Italia Conti

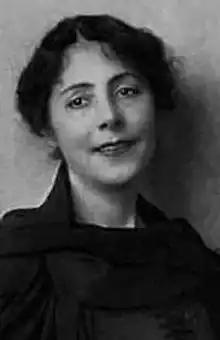

Italia Emily Stella Conti (1873 – 8 February 1946) was an English actress and the founder of the Italia Conti Academy of Theatre Arts in London.